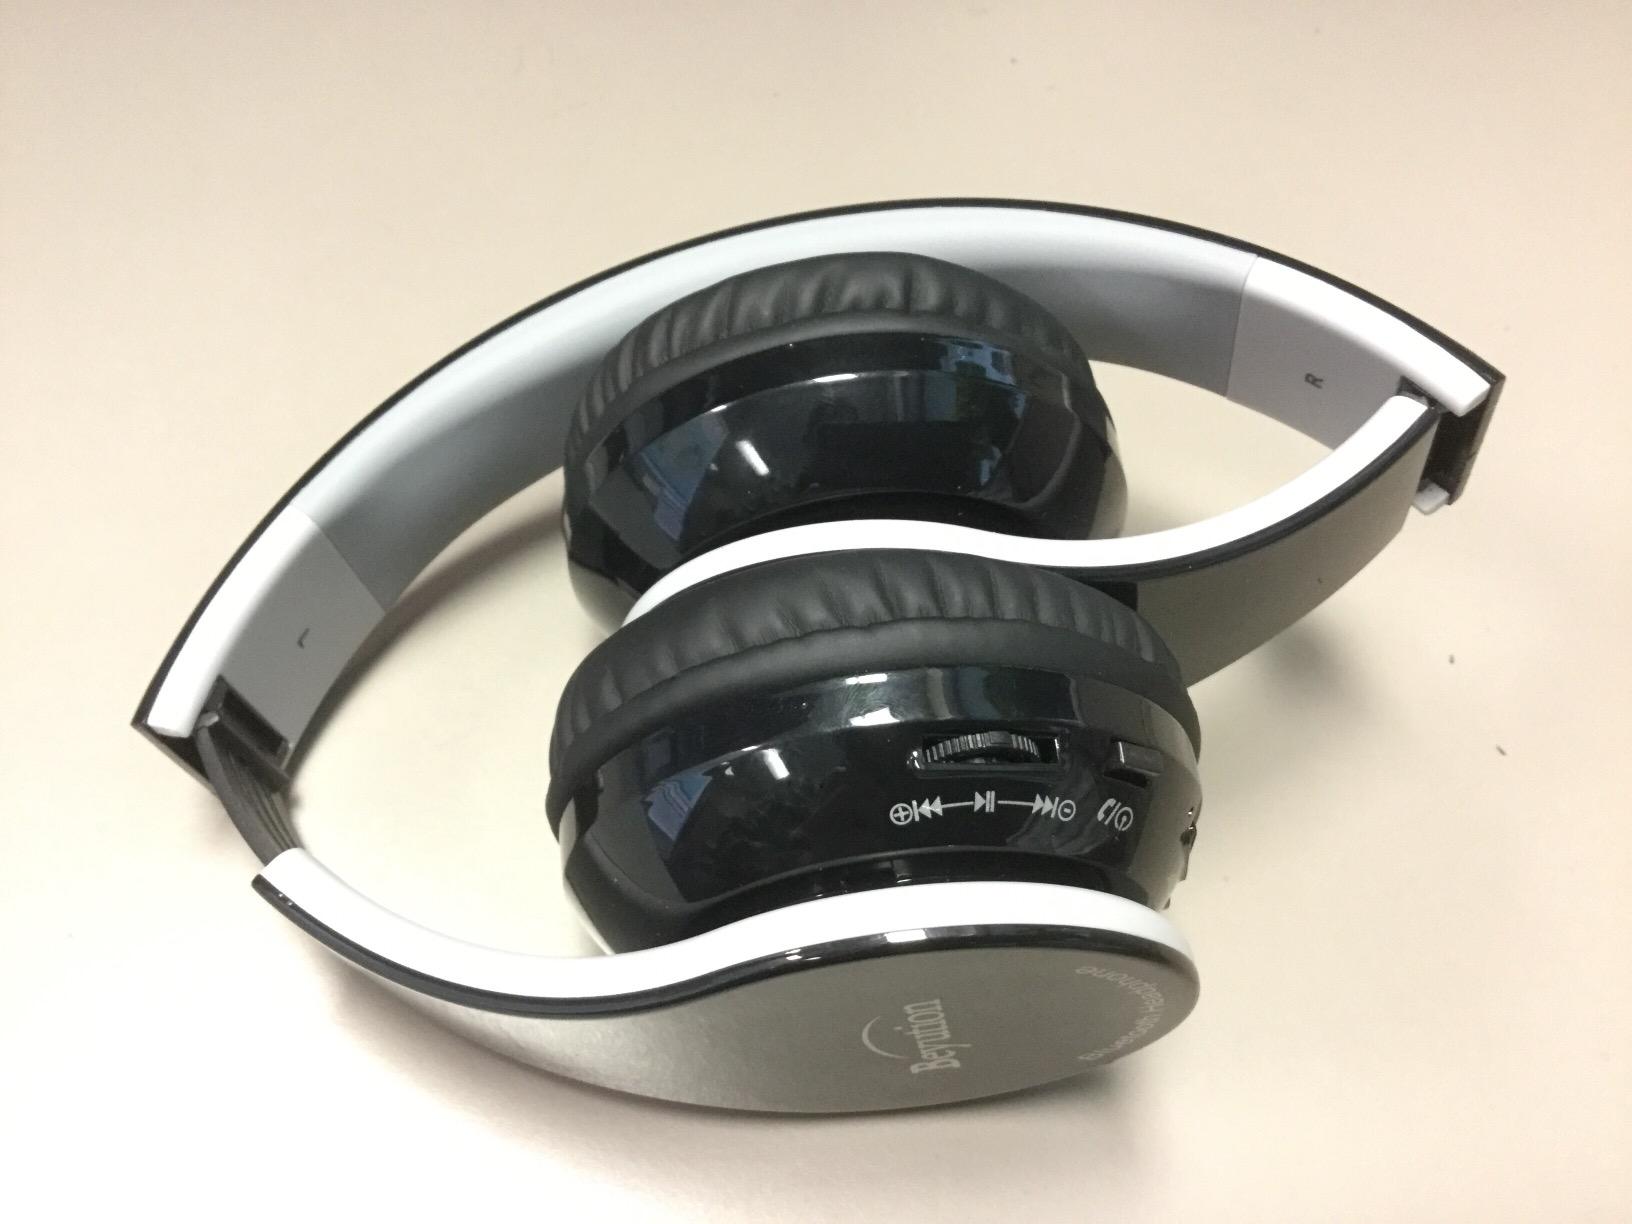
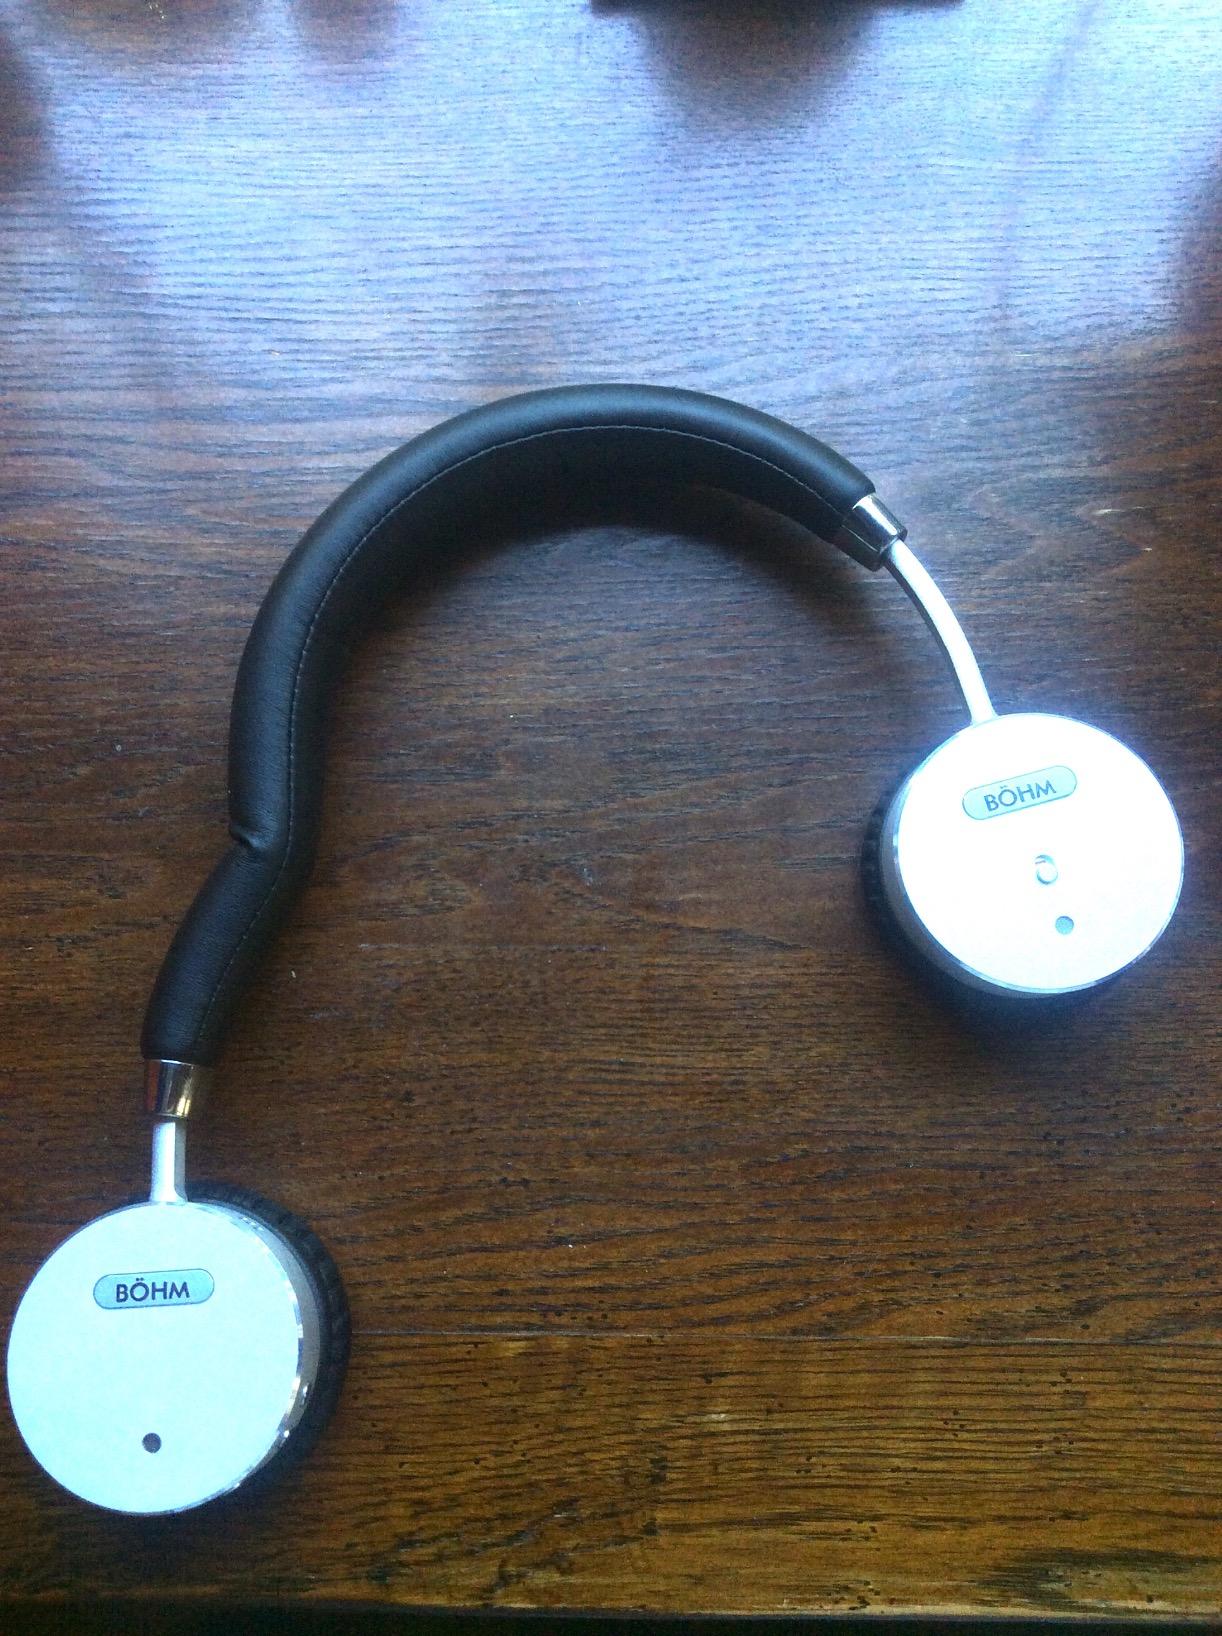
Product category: headphones
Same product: no